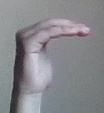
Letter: haa